Niels Ebbesens Vej

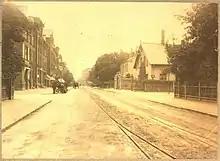
Niels Ebbesens Vej, 1899

One of the first houses on the road was located at the corner of Lykkesholms Allé. It was later converted into a maid's school, Den Praktiske Tjenestepigeskole. It relocated to new premises at Emiliegade in 1875.